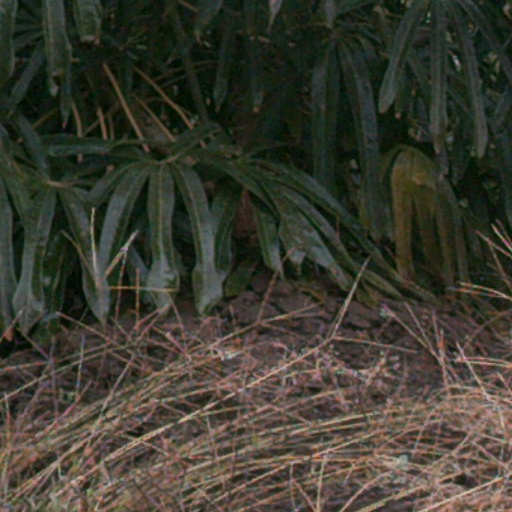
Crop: cassava